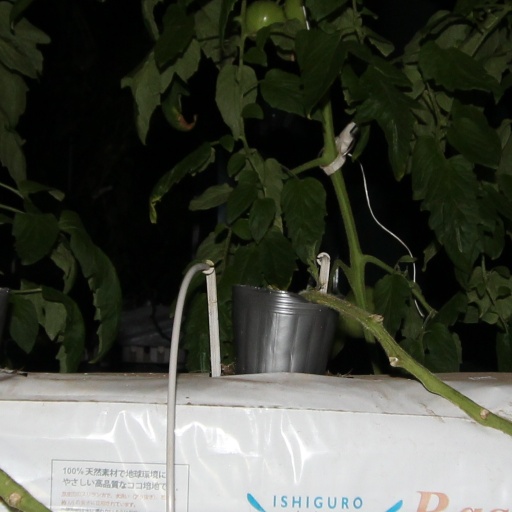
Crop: tomato